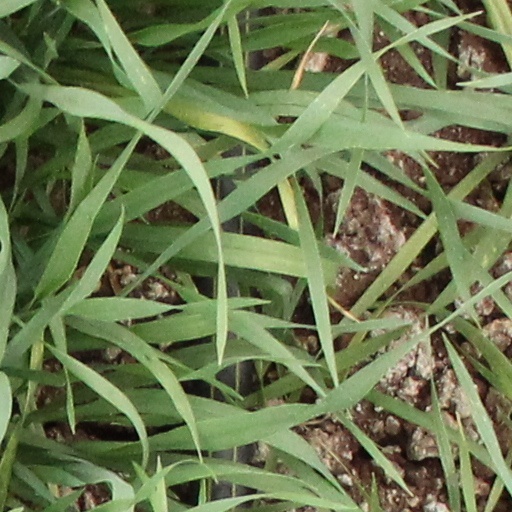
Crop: wheat